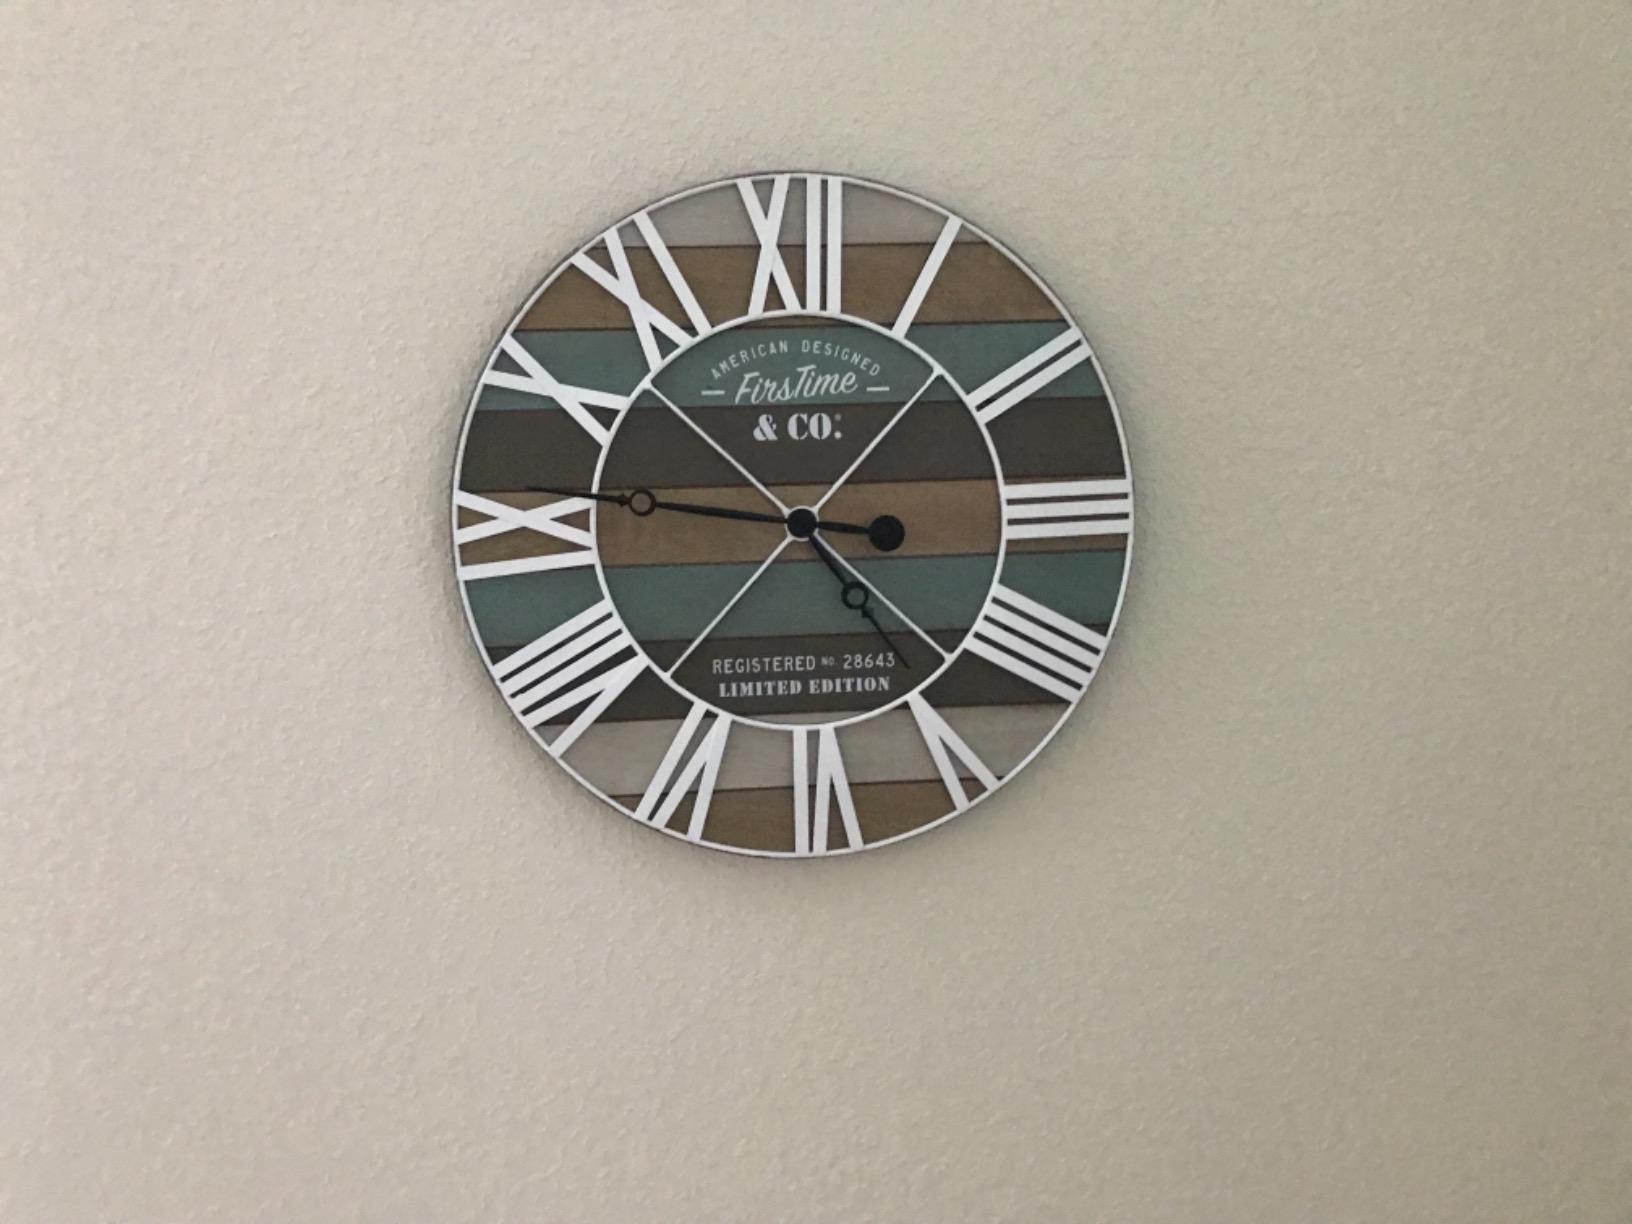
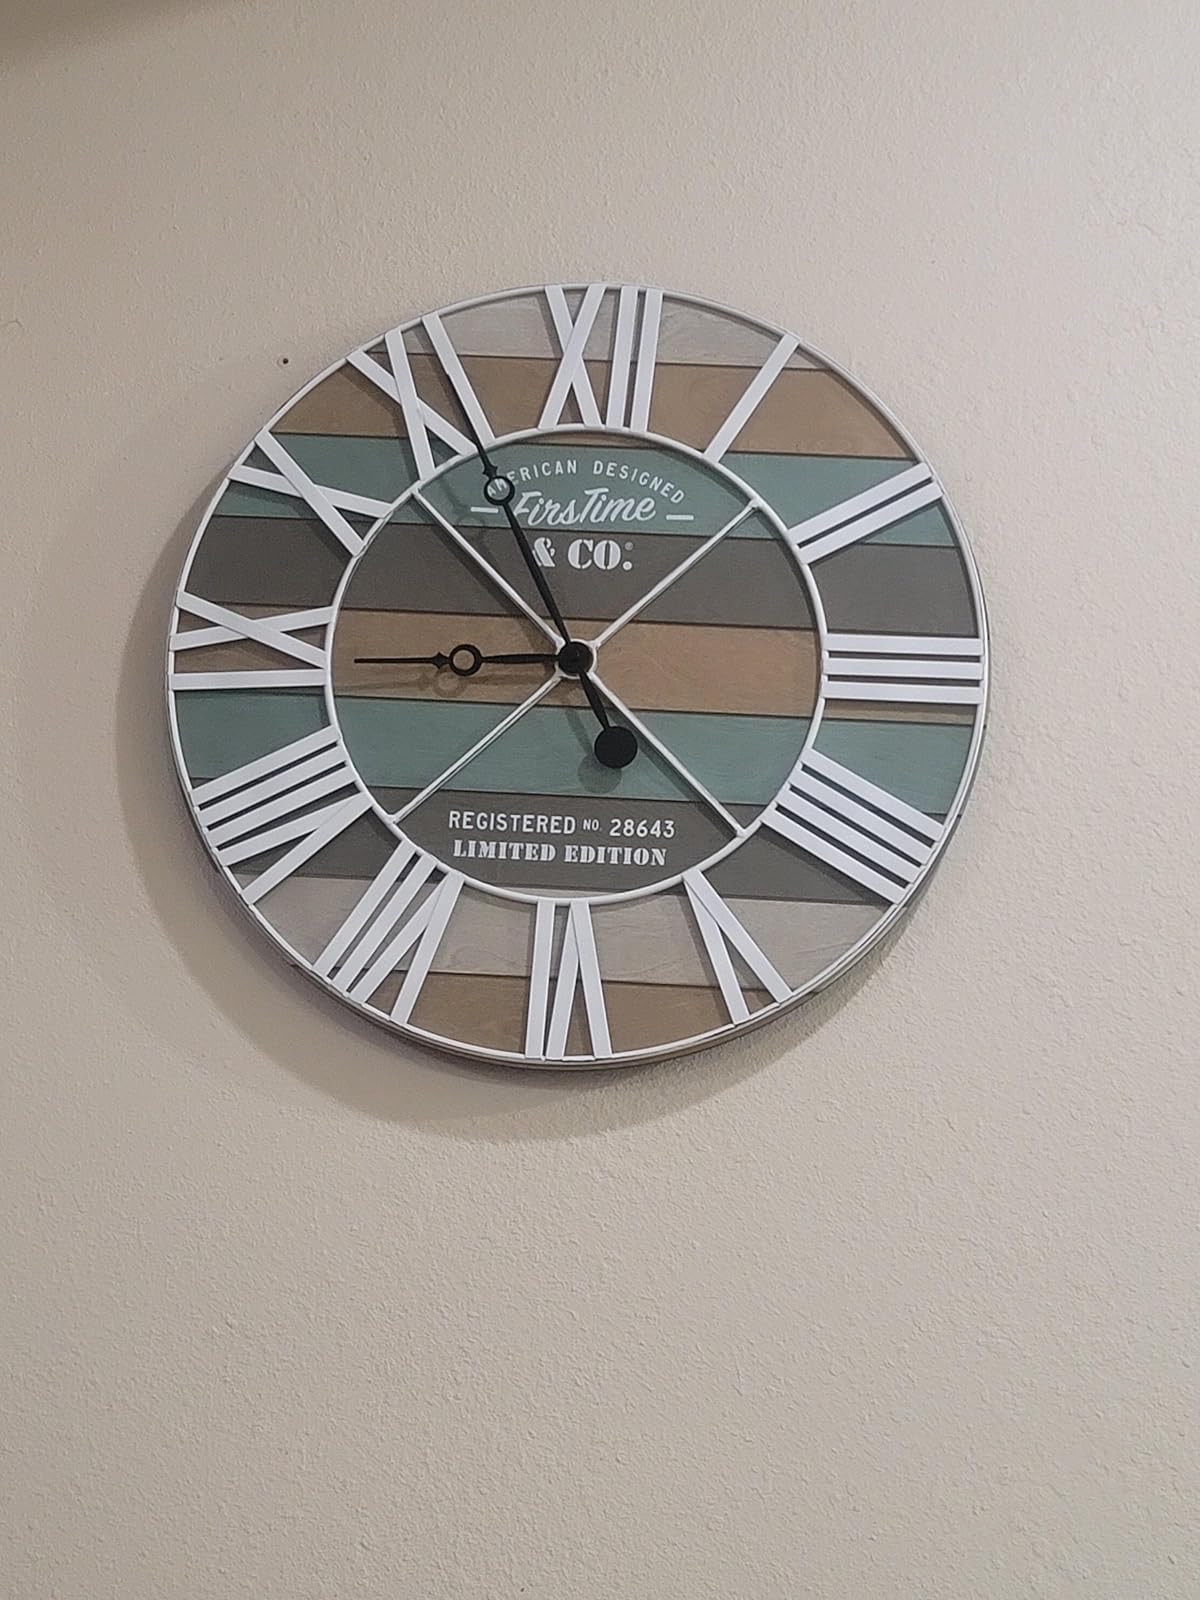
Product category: clock
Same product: yes